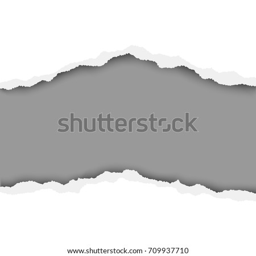
vector tattered hole in white paper with gray background .